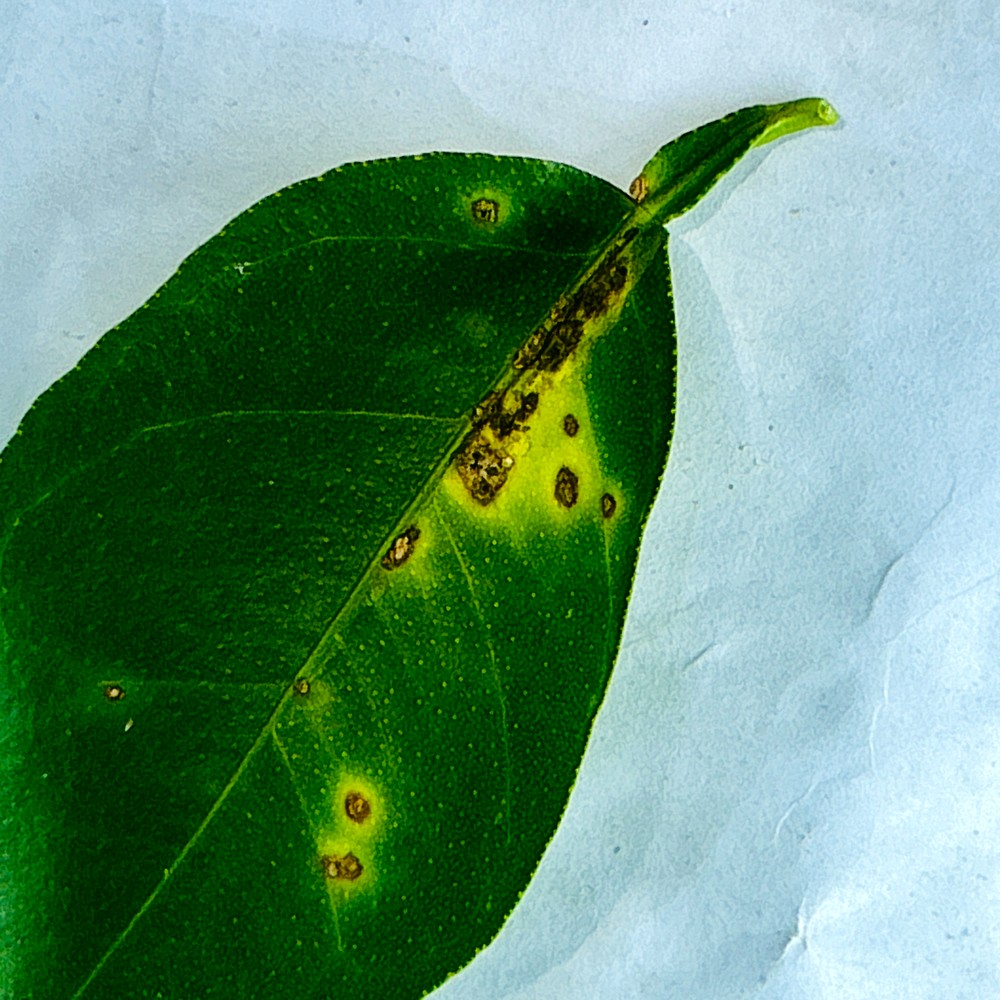
Label: Anthracnose